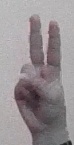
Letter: taa